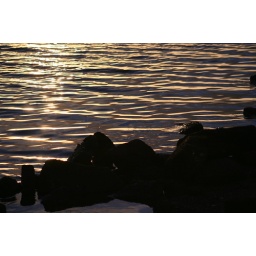
Just the rocks under the 2004 bridge over Lost Bay, a part of Chocolate Bay near Alvin, Texas.